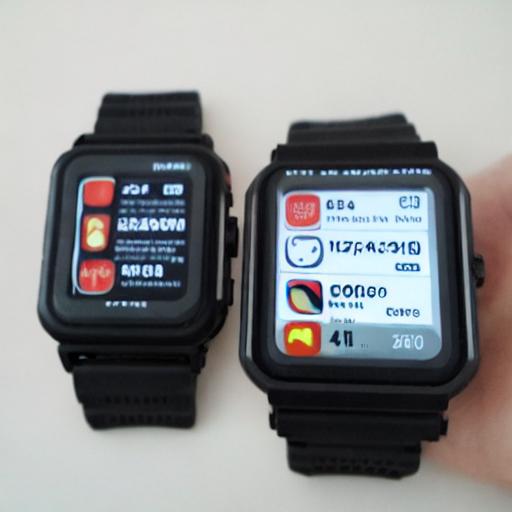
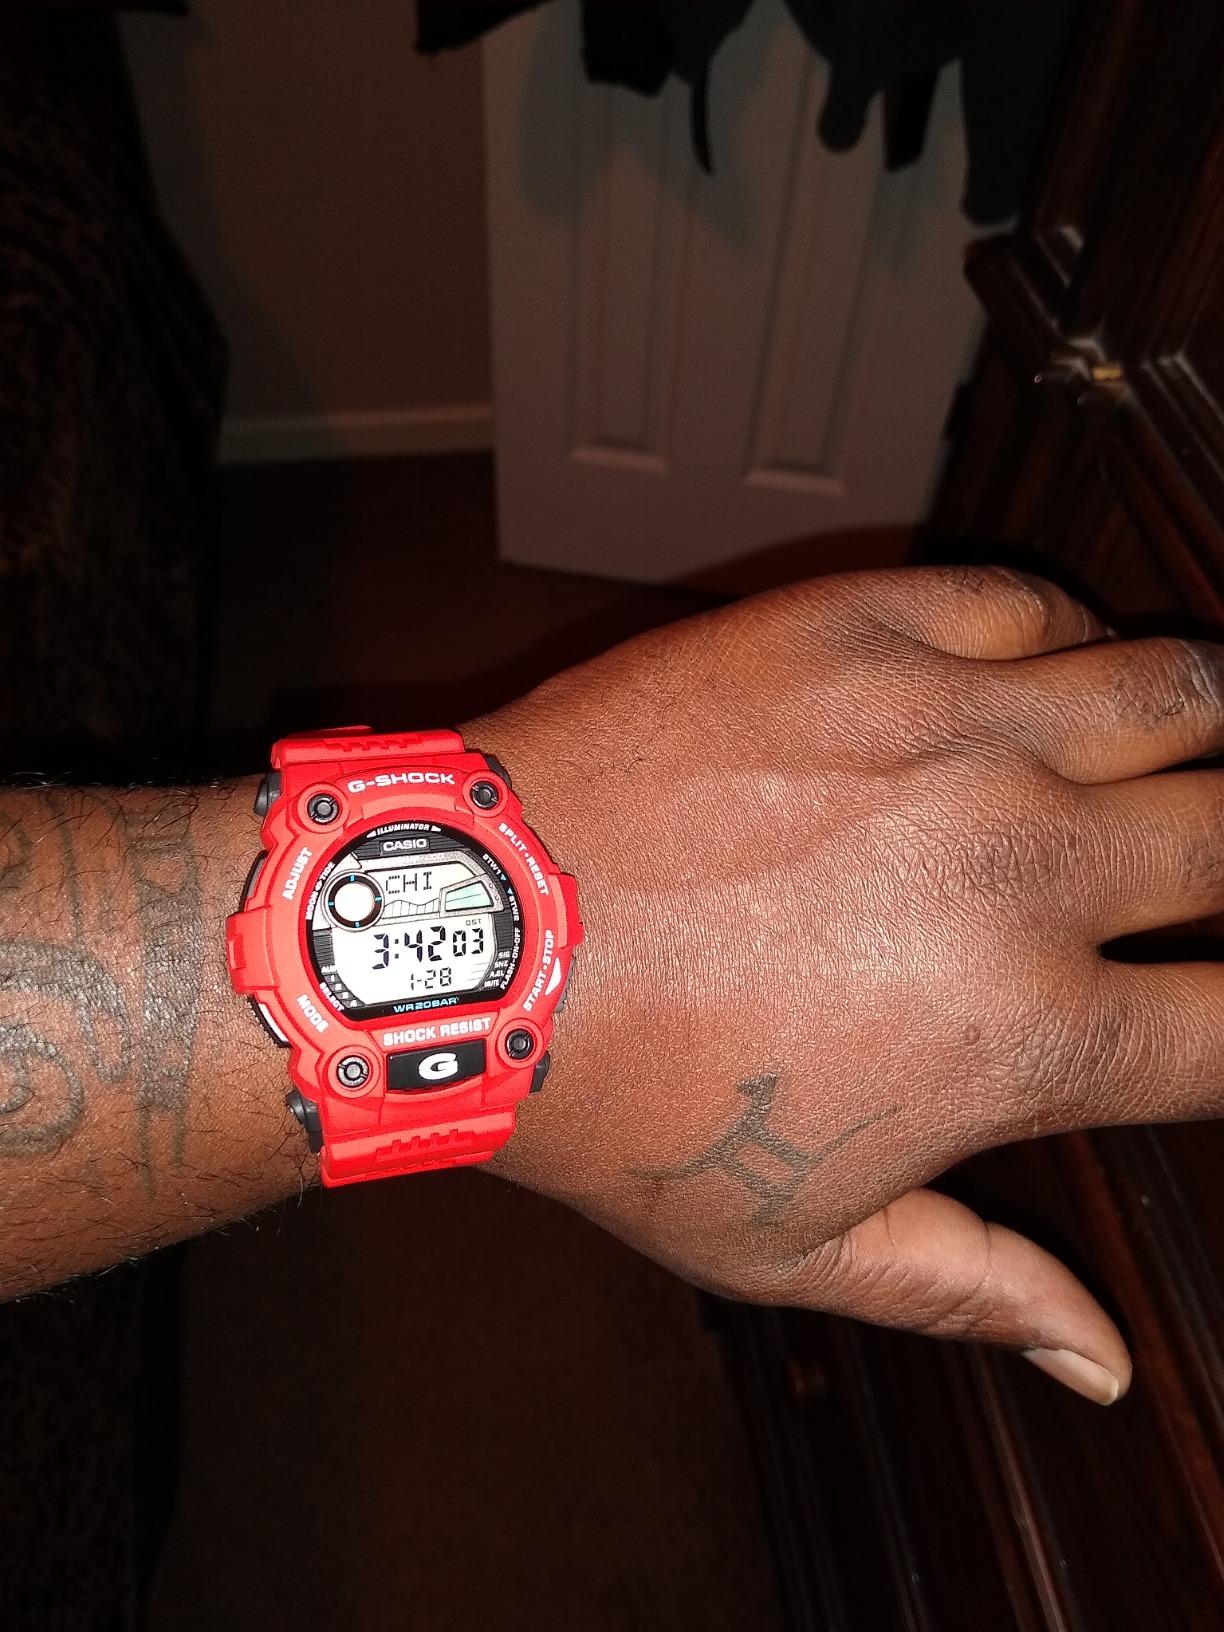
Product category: accessories_watch
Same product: no